Postural yoga in India

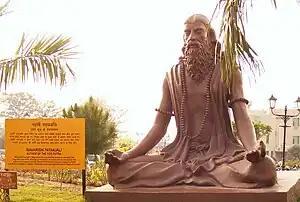
Statue of Patañjali seated in a meditation asana, Siddhasana

Yoga's ancient spiritual and philosophical goal was to unite the human spirit with the Divine. It was largely a meditational practice; classical yoga such as is described in the "Yoga Sutras of Patanjali", written around the second century, mentions yoga postures, asanas, only as meditation seats, stating simply that the posture should be easy and comfortable. The Sanskrit word योग "yoga" means "yoking, joining".